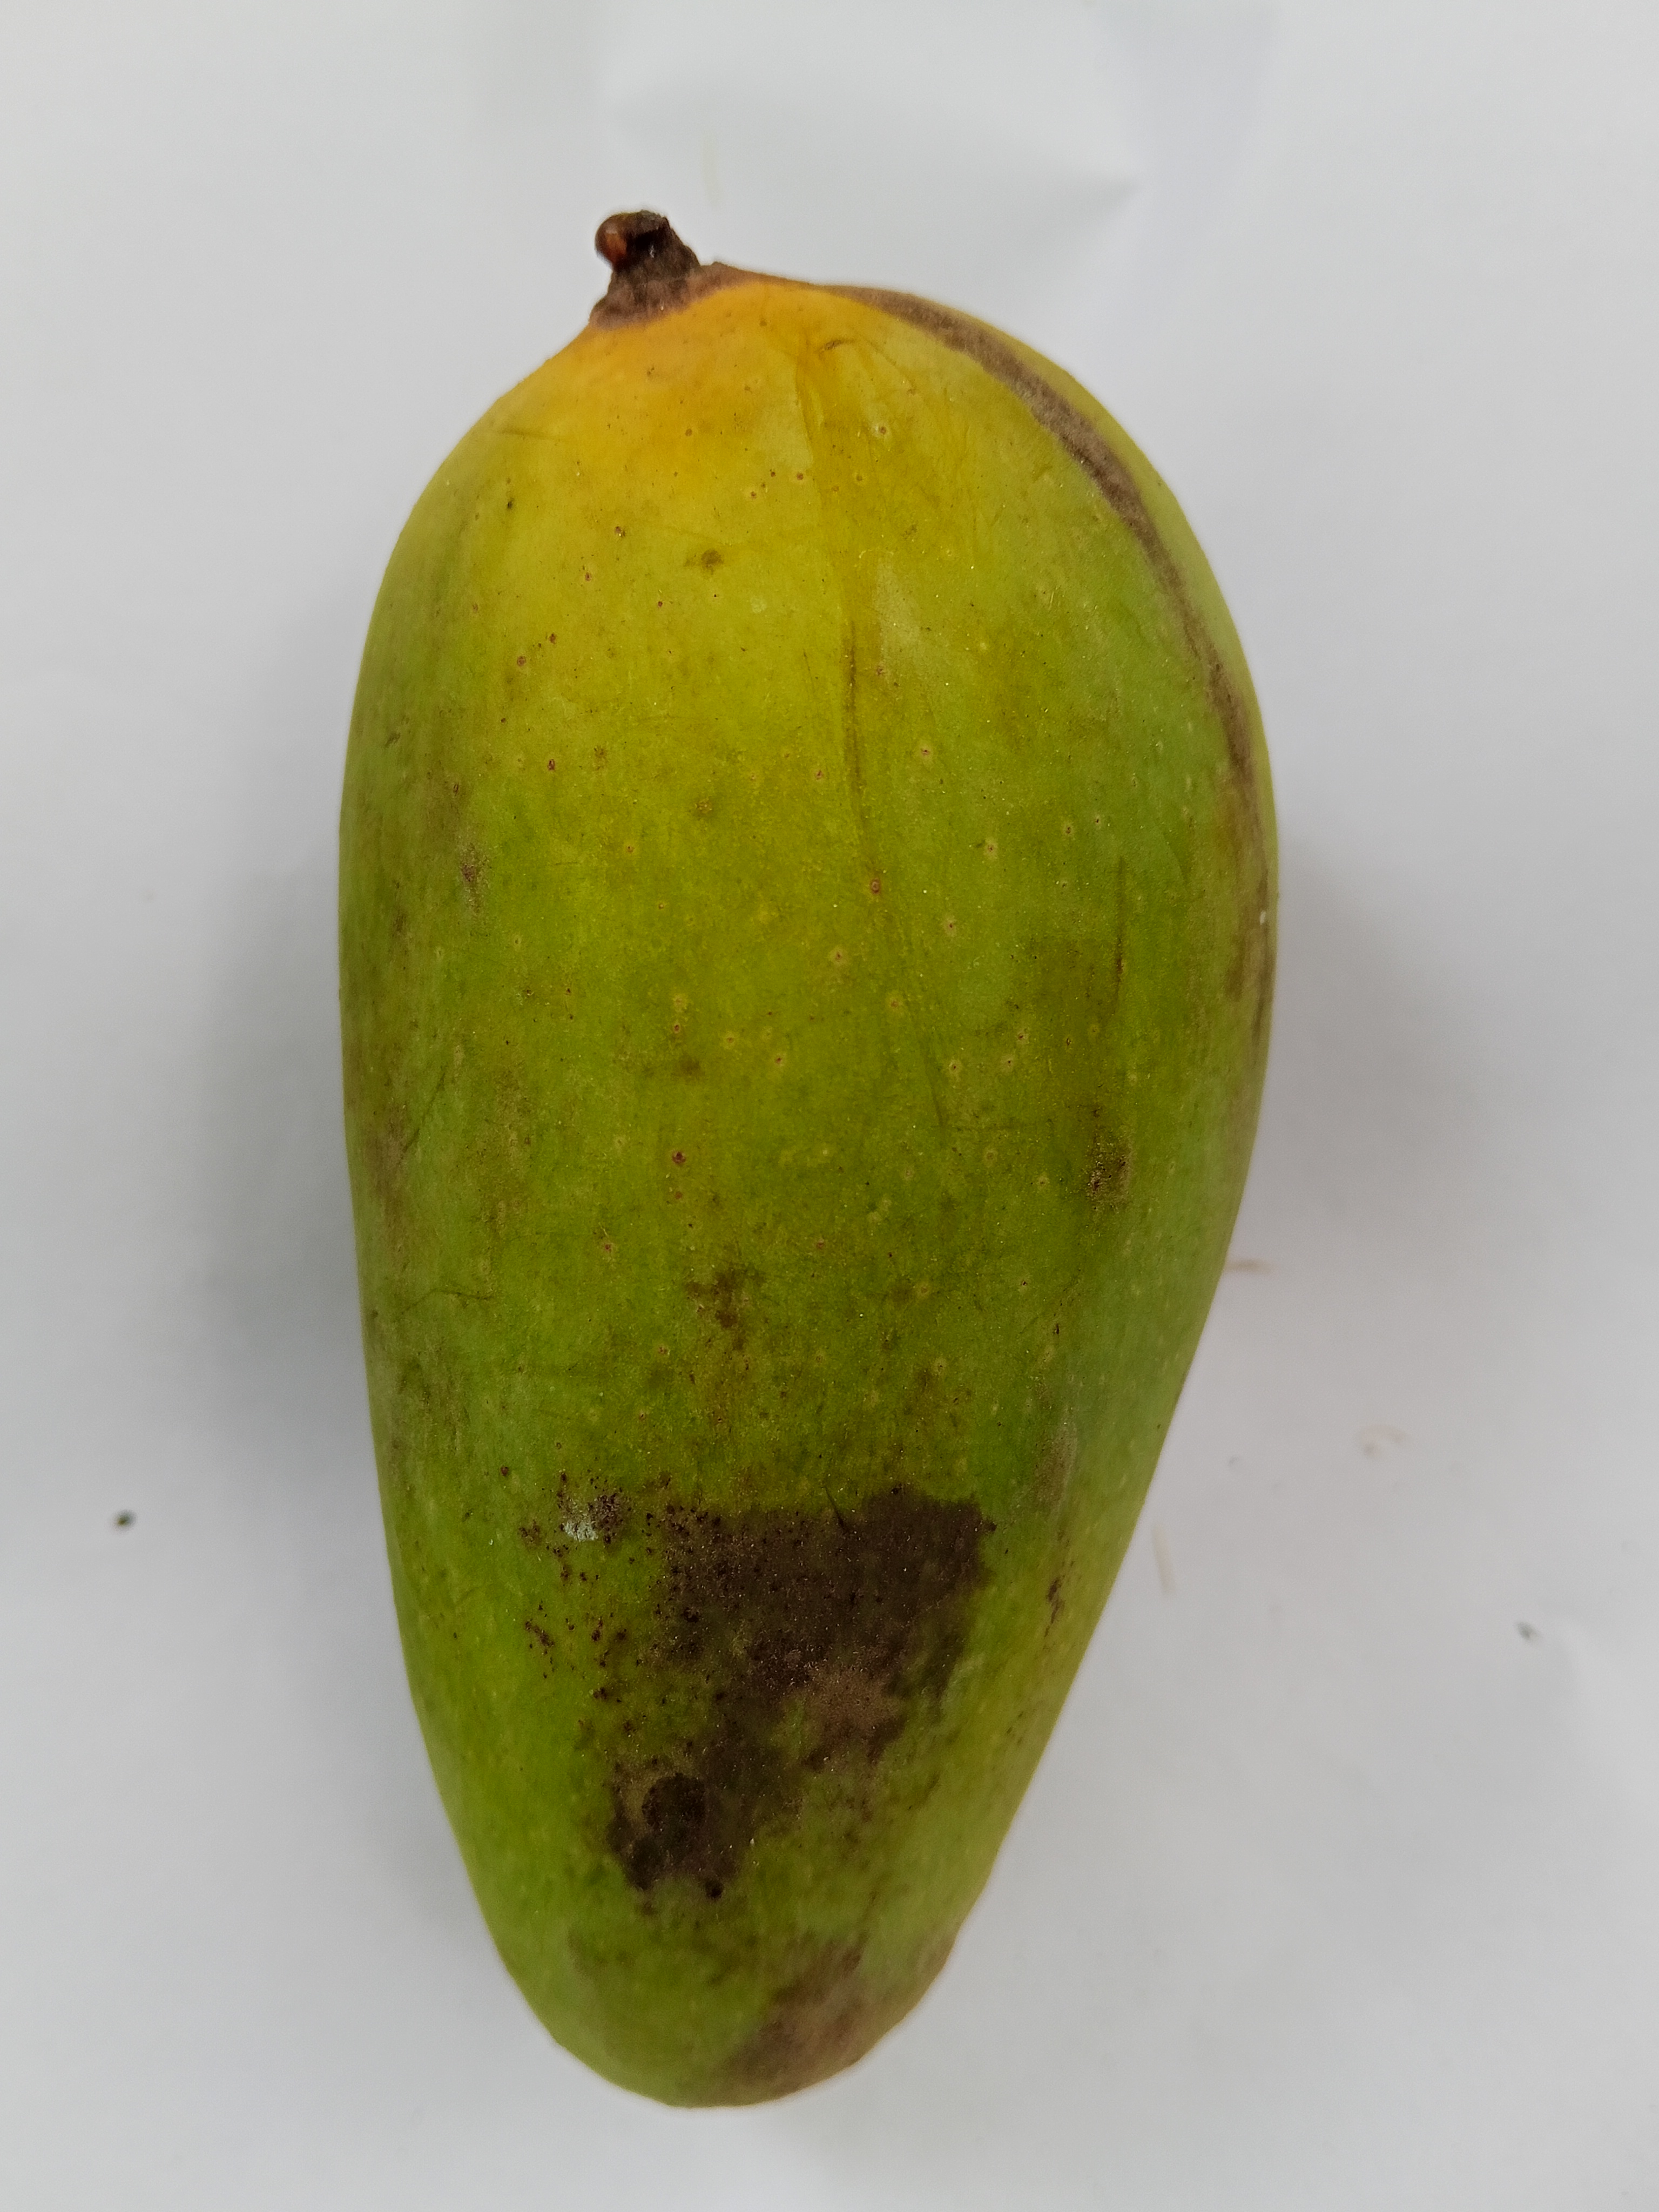
Mango variety: RaniBhog